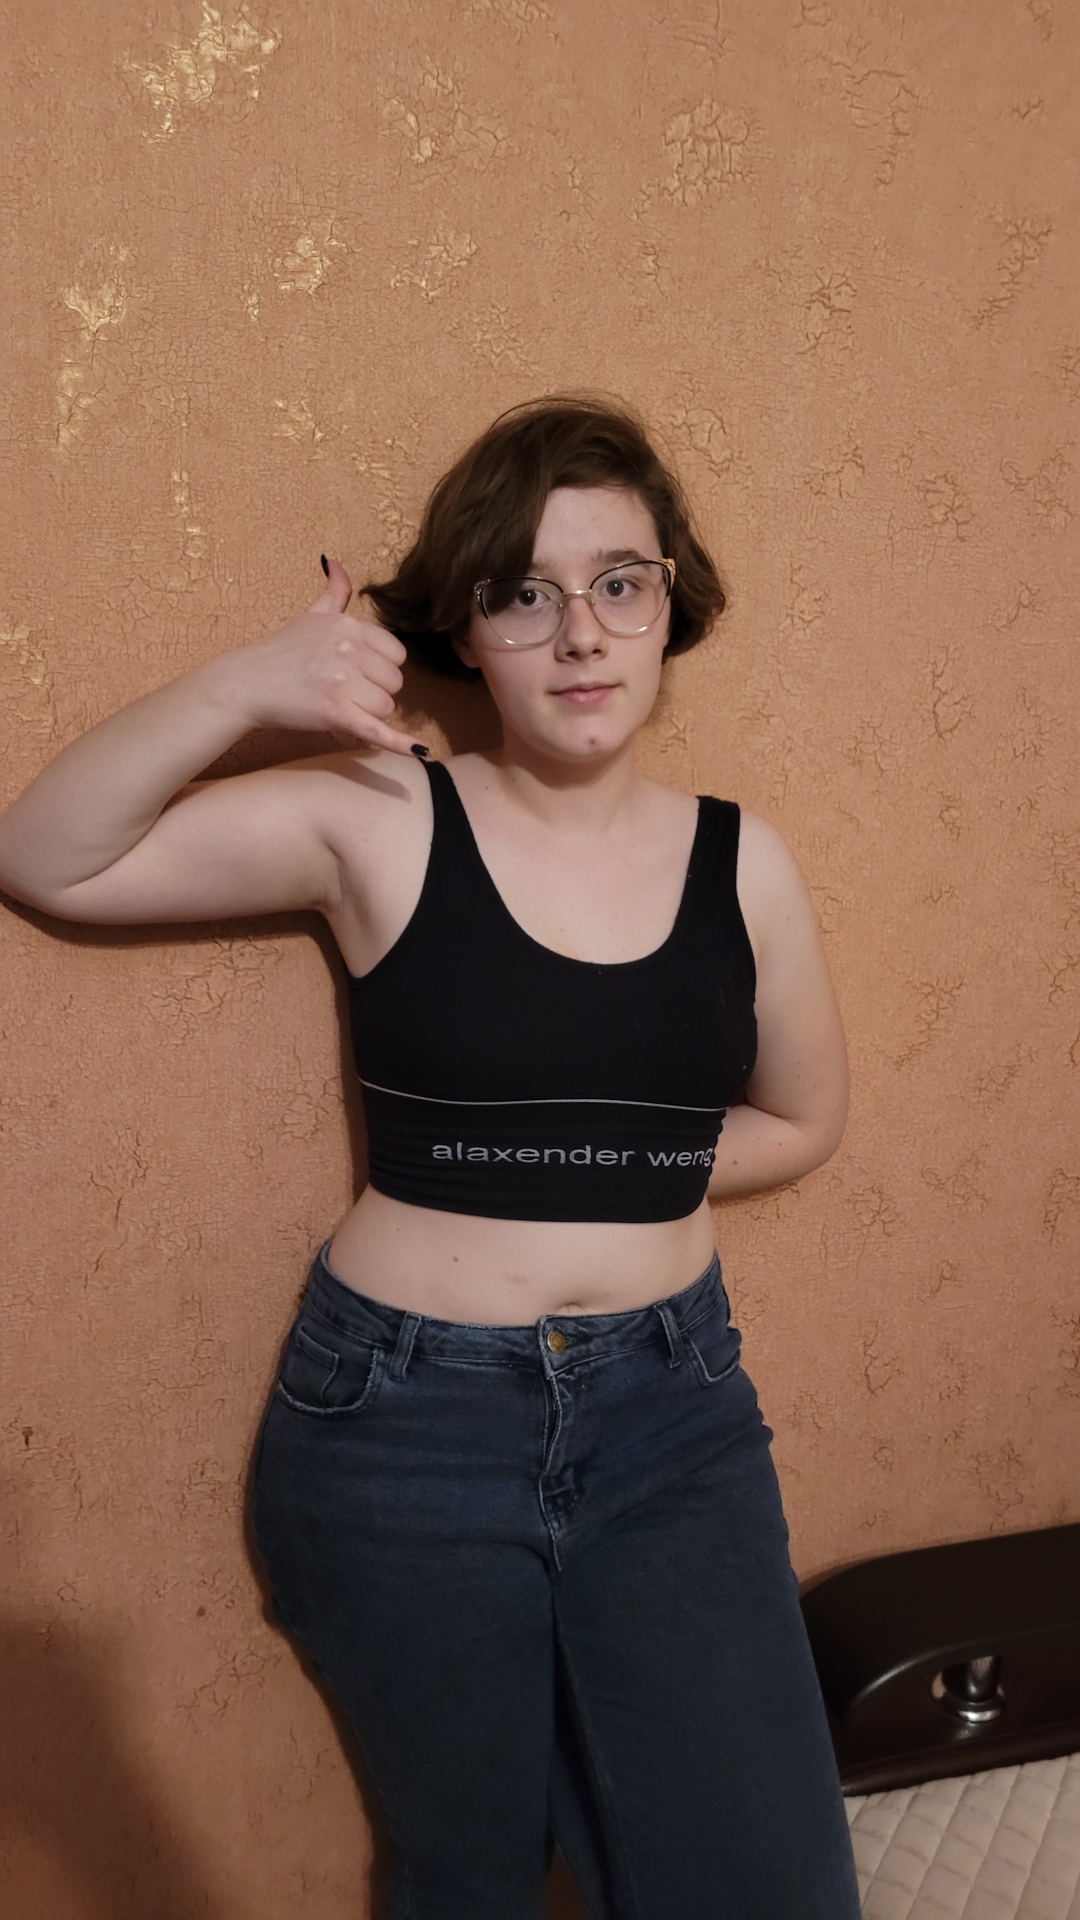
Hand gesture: call